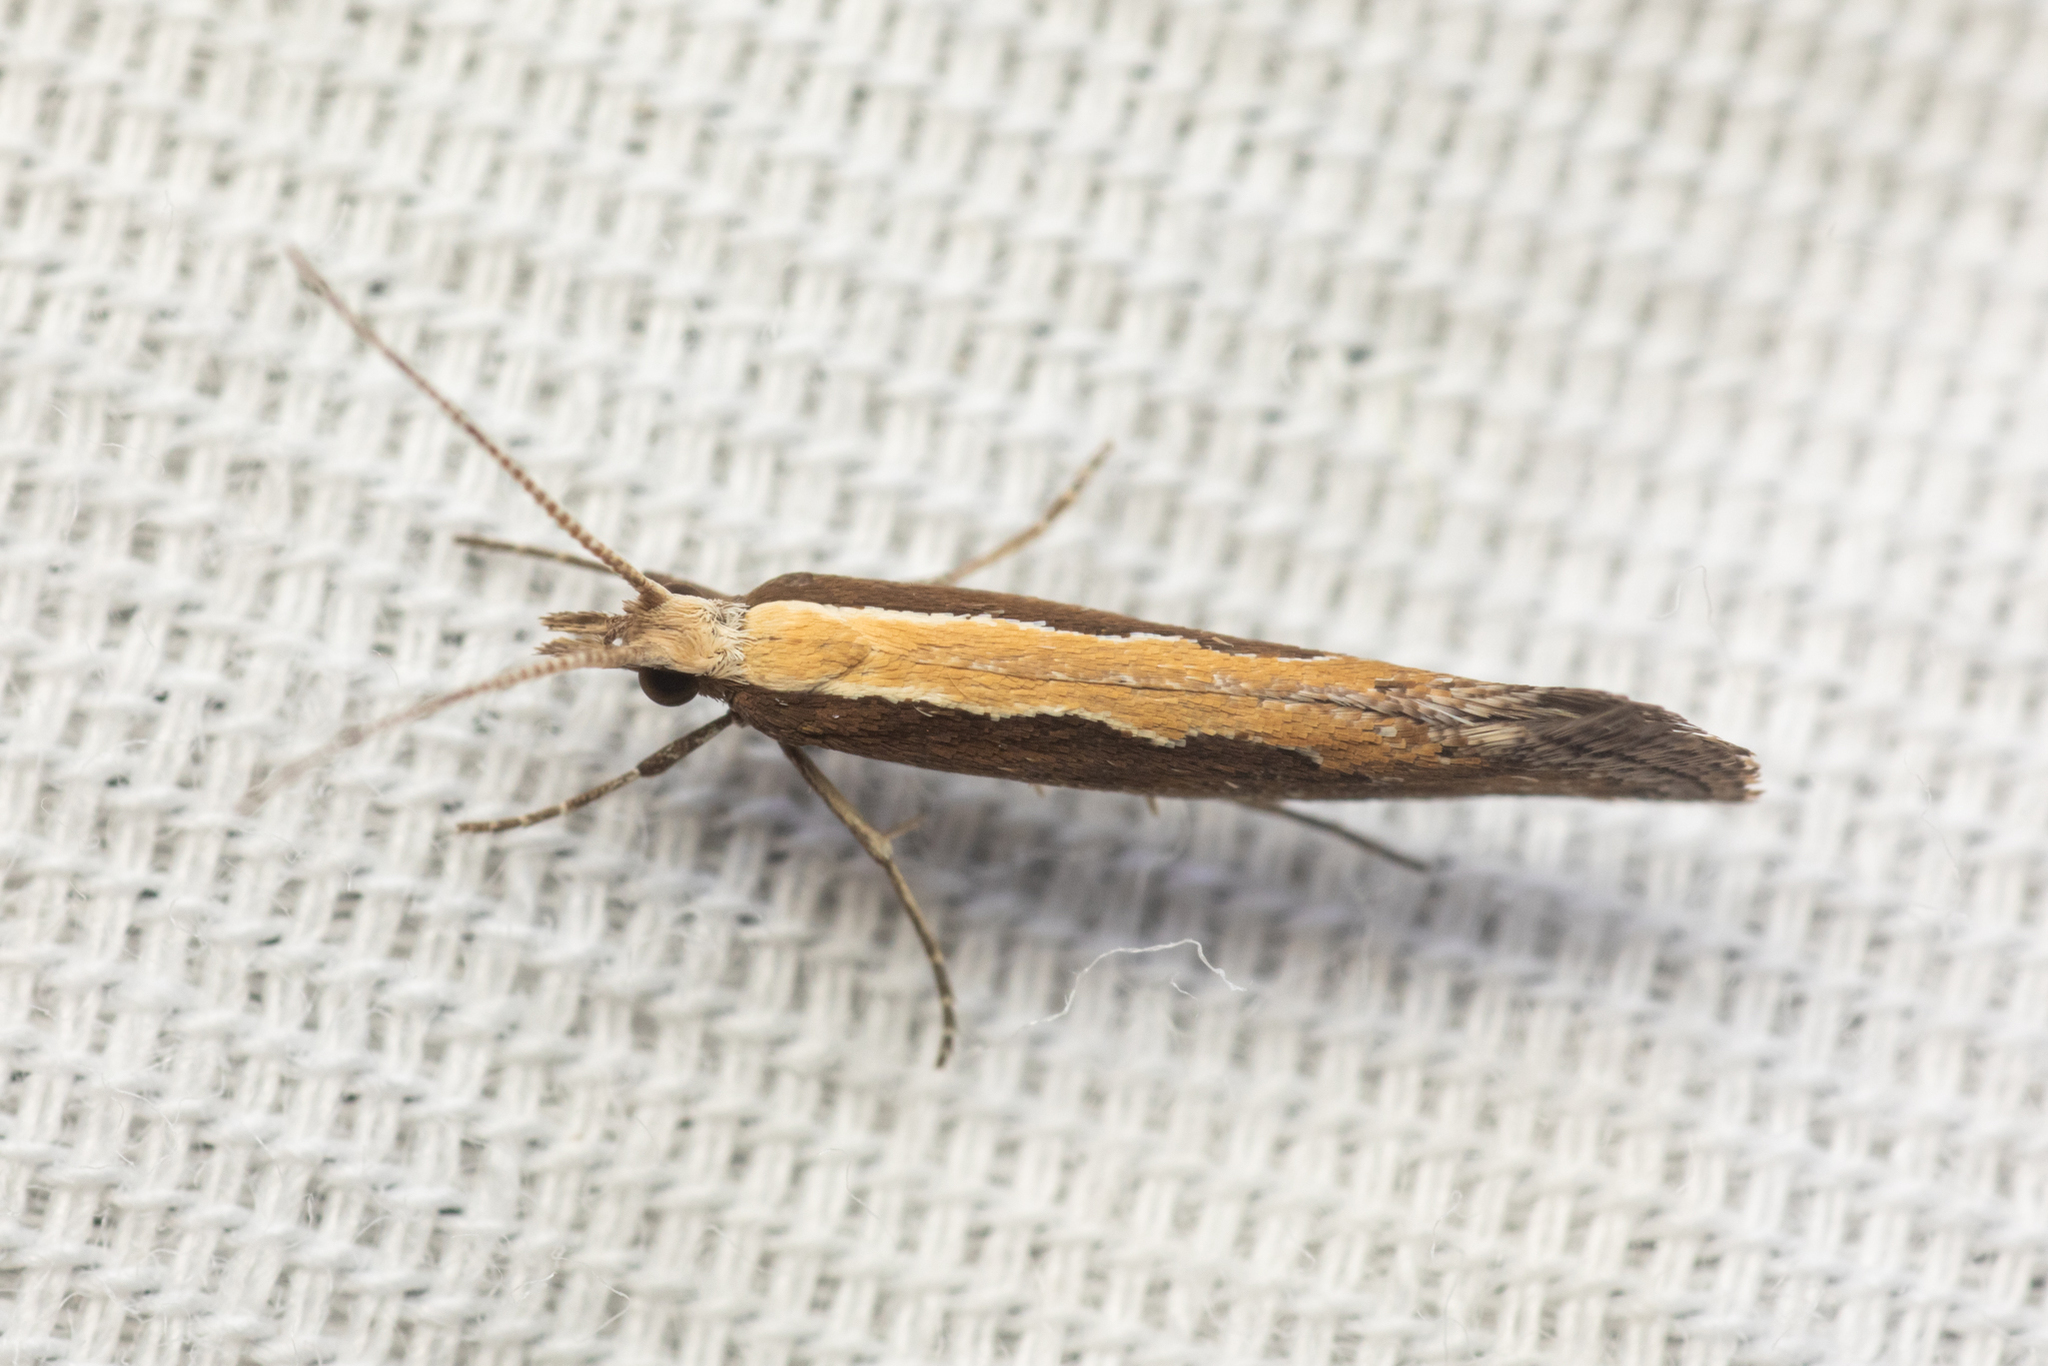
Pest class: diamondback_moth